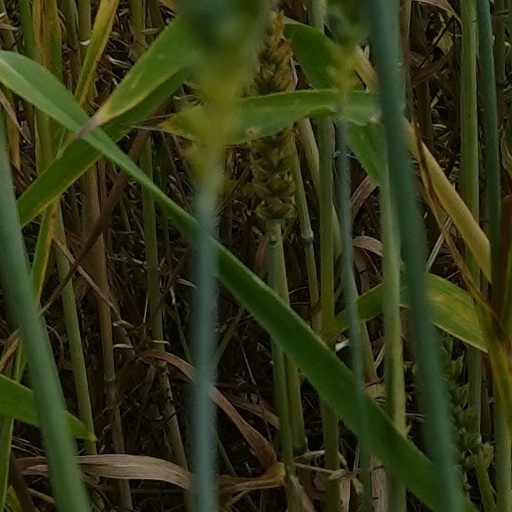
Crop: wheat